2019 AFC Asian Cup knockout stage

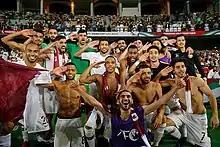
Qatari players celebrating

Koya Kitagawa’s pass to Genki Haraguchi in the 23rd minute was slid out of play by Vietnamese defender Đỗ Duy Mạnh. The resulting corner saw Haraguchi send in a curler that found Maya Yoshida, who headed the ball into the back of the net. However, VAR was called into action for the first time in the history of the Asian Cup and much to Vietnam’s relief, Emirati referee Mohammed Abdulla Hassan Mohamed disallowed the goal as Yoshida’s header had deflected off his arm. Shūichi Gonda was forced into making his first save of the match as Phan Văn Đức came close with a 37th minute strike, before being called into action again a minute later to deny another close-range attempt from Văn Đức. Ritsu Dōan’s run was blocked by Bùi Tiến Dũng and the referee, after another VAR check, awarded a penalty which Doan converted in the 57th minute. Substitute Nguyễn Phong Hồng Duy came close to equalising in the 73rd minute, but his low drive missed the upright by mere inches.